Stoneyfields Park

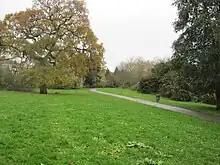
Grassland at Stoneyfields Park

Stoneyfields Park is a three-hectare public park in The Hale in the London Borough of Barnet.